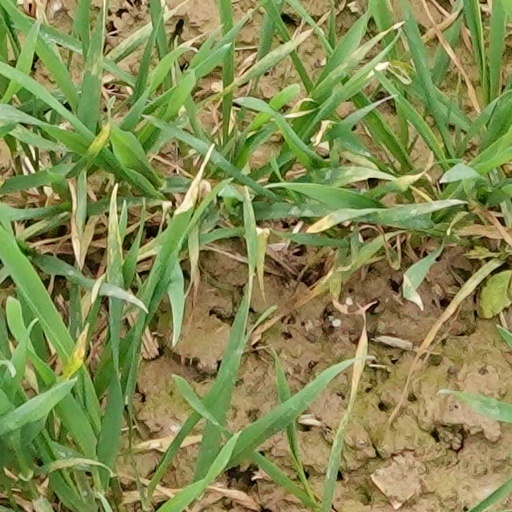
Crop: wheat